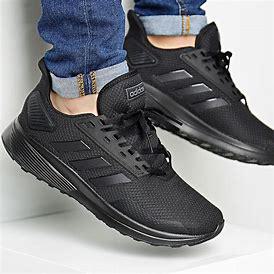
Brand: Adidas
Model: Duramo 9